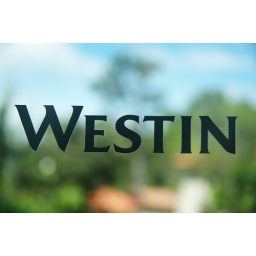
Location: Westin Langkawi. You can found this writing on the glass wall in Westin Hotel &amp;amp; Resort